HMS Naiad (1797)

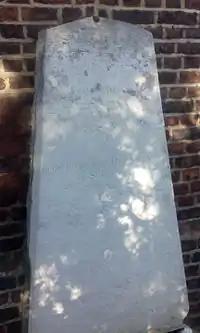
Memorial in the churchyard of St George's, Deal, Kent to John Ross and James Draper, the two seamen killed on board the "Naiad" during 21 September 1811 action.

On 15 October 1799 "Naiad" sighted two Spanish frigates. Pierrepont gave chase and before dawn spotted them and joined the pursuit. At 7.00 am the two Spaniards parted company so Pierrepont followed one frigate, together with and "Triton", which too had joined the chase, while directing "Ethalion", to pursue the other frigate. By 11.30 am, "Ethalion" had caught up with her quarry and after a short engagement the Spanish vessel struck her colours. "Ethalion" had no casualties though the Spaniard had one man killed and nine wounded.